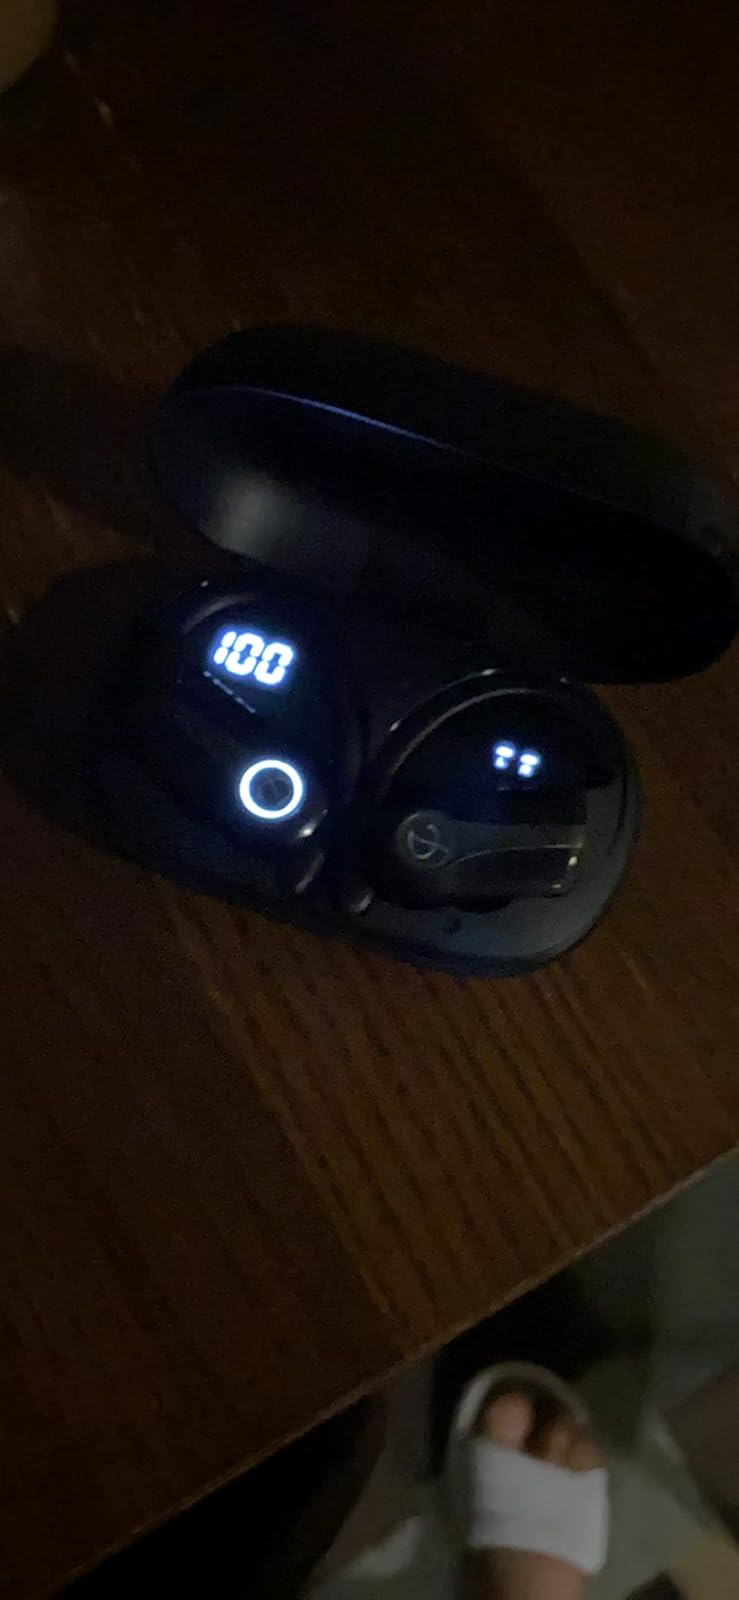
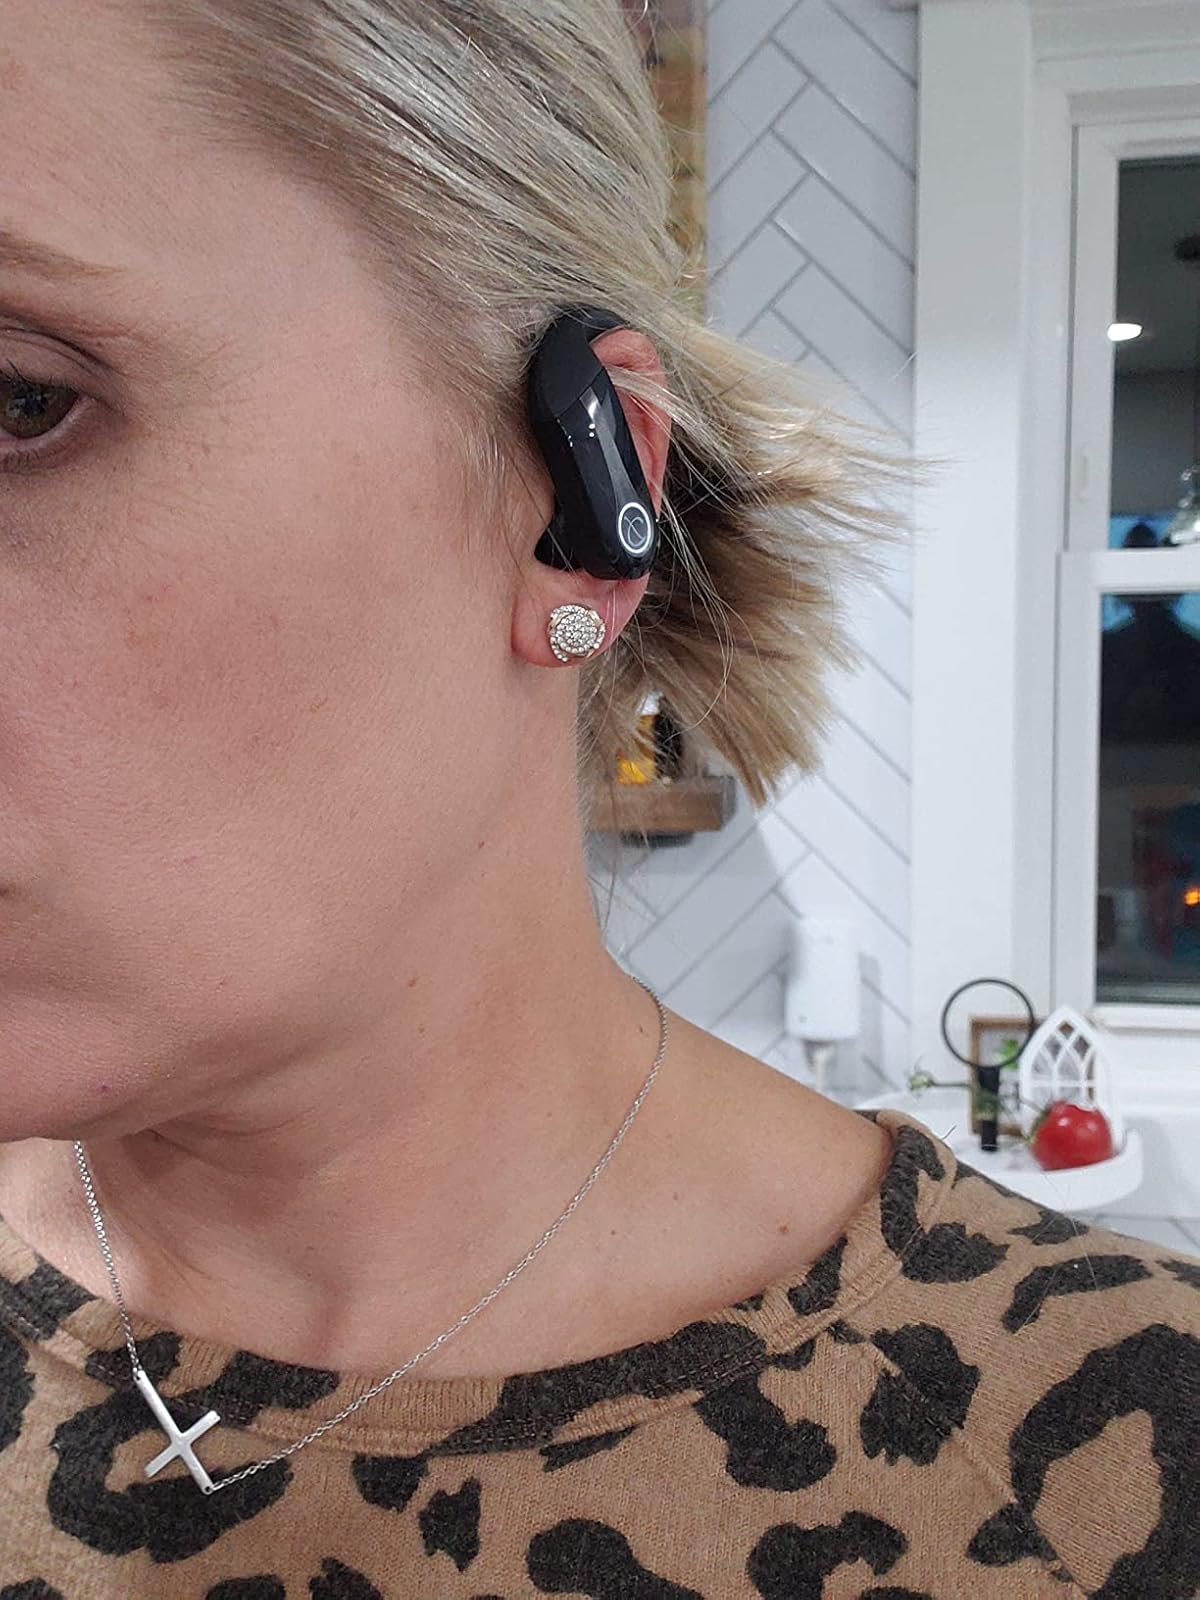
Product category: earbuds
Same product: yes